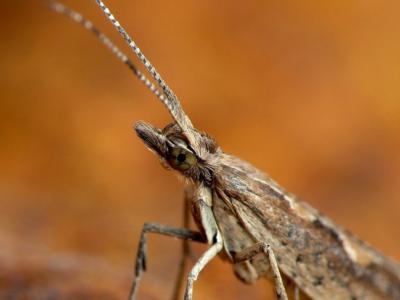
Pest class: diamondback_moth